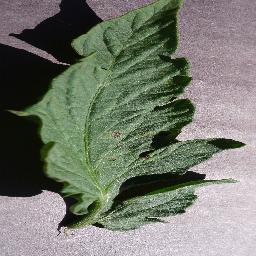
Label: Tomato___Early_blight